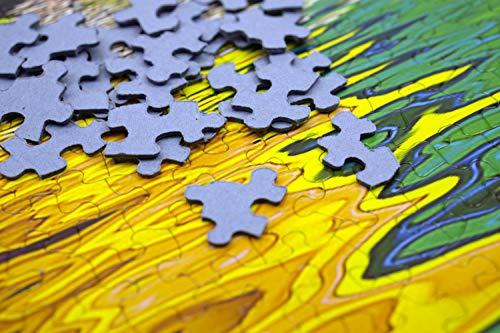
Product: Springbok Puzzles - Christmas Wishes - 400 Piece Jigsaw Puzzle - Large 26.75 Inches by 20.5 Inches Puzzle - Made in USA - Unique Cut Interlocking Pieces - Big Pieces for Kids & Small Pieces for Adults
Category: Toys & Games | Puzzles | Jigsaw Puzzles
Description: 400 PIECE JIGSAW PUZZLE - Featuring a finished size of 26.75 inches by 20.5 inches with a precision cut that ensures a tight, interlocking heirloom-quality puzzle.
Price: $14.95
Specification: ProductDimensions:20.5x0x26.8inches|ItemWeight:1.5pounds|ShippingWeight:1.61pounds(Viewshippingratesandpolicies)|DomesticShipping:ItemcanbeshippedwithinU.S.|InternationalShipping:ThisitemcanbeshippedtoselectcountriesoutsideoftheU.S.LearnMore|ASIN:B071GRMV63|Itemmodelnumber:34-70549|Manufacturerrecommendedage:36months-15years